Bob Fosse

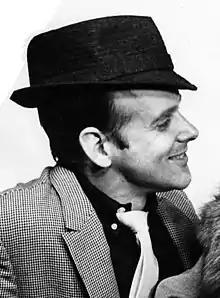
Fosse in "Pal Joey" (1963)

Robert Louis Fosse (June 23, 1927 – September 23, 1987) was an American choreographer, dancer, filmmaker, and stage director. Known for his work on stage and screen, he is arguably the most influential figure in the field of jazz dance in the twentieth century. He received numerous accolades including an Academy Award, a BAFTA Award, three Primetime Emmy Awards, nine Tony Awards, and the Palme d'Or.